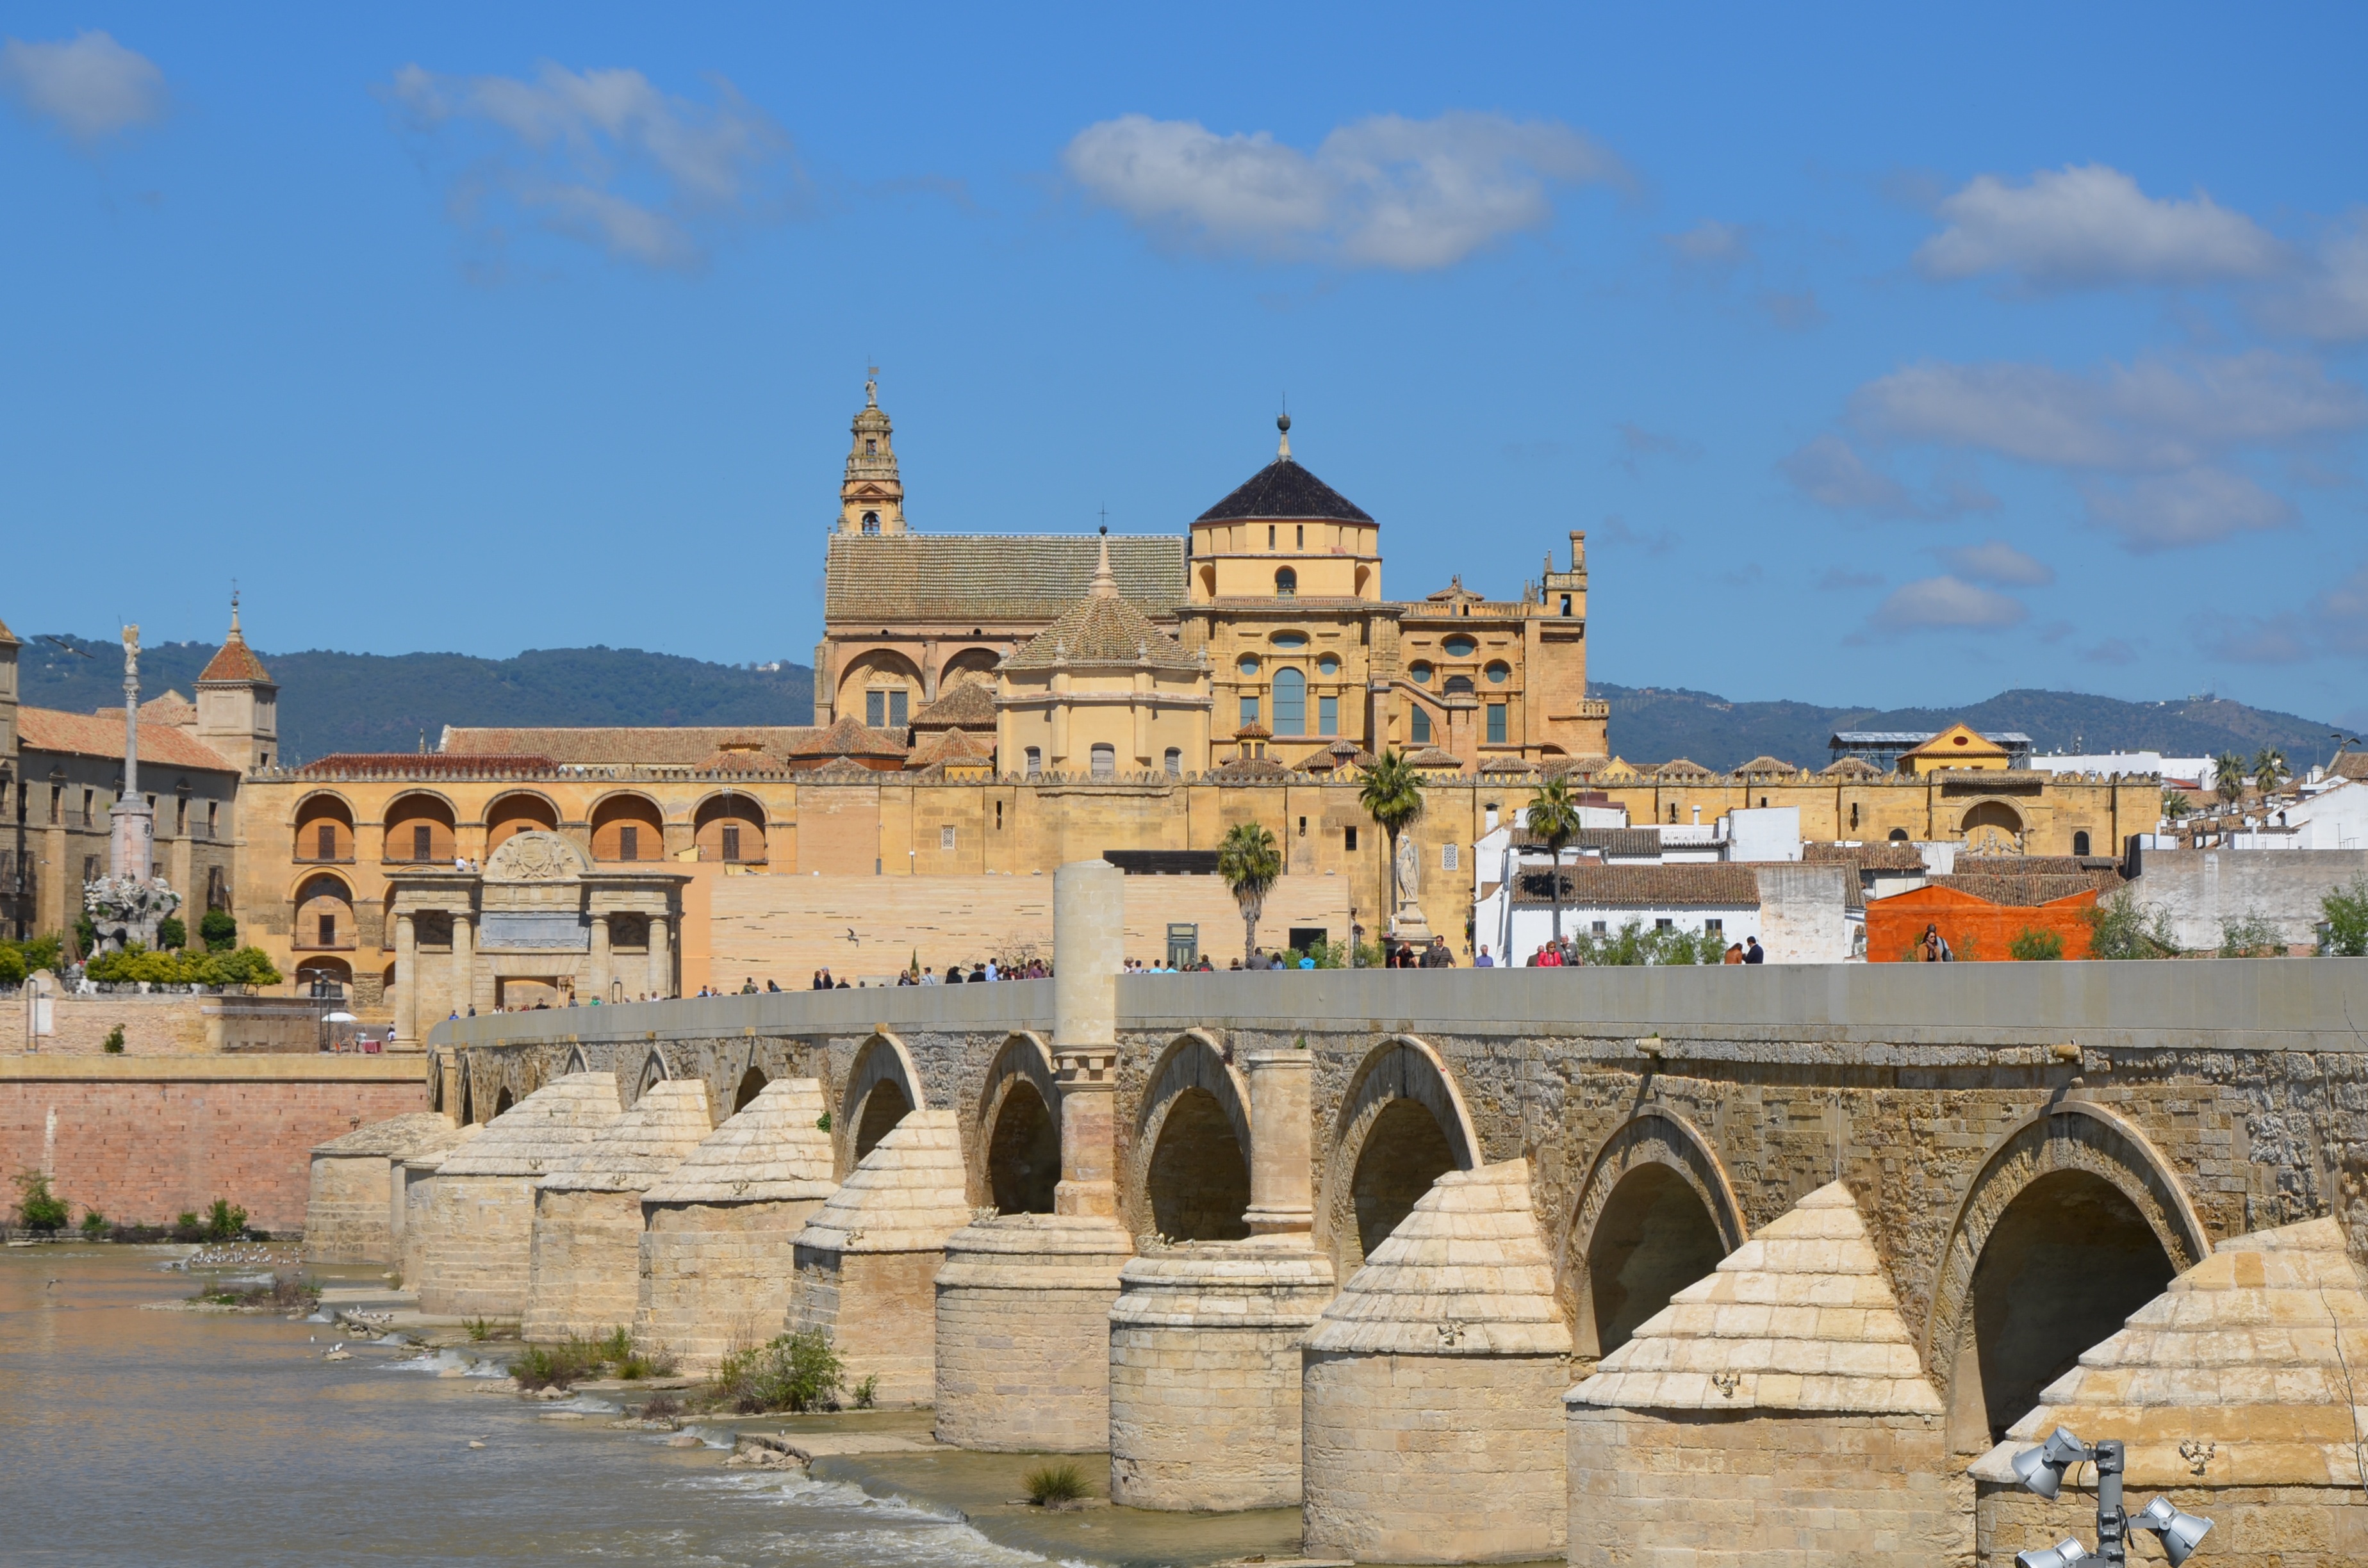
sky, bridge, town, palace, city, river, vacation, landmark, blue, fortification, tourism, place of worship, monastery, cordoba, ancient rome, unesco world heritage site, historic site, ancient history, human settlement